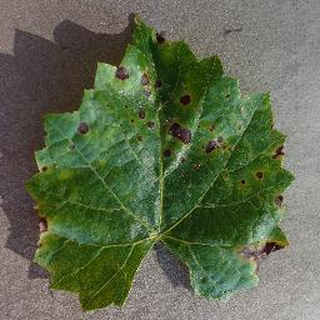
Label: grape_black_rot